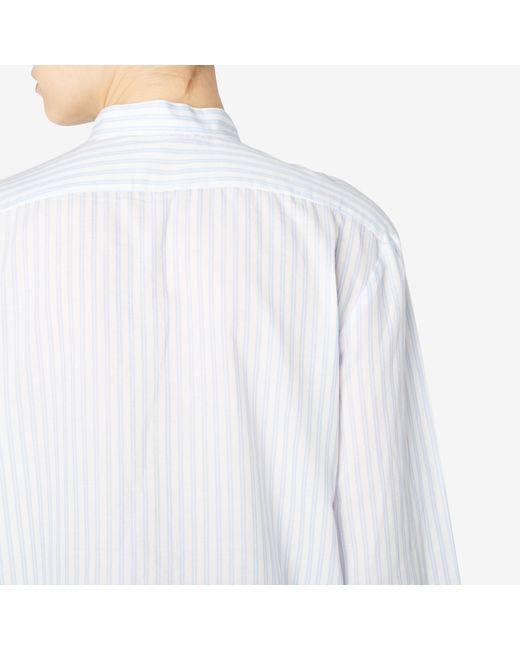
weißes Hemd Hemd mit langem Armkragen